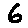
Label: 6